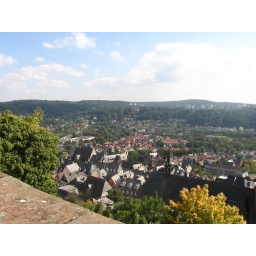
View east over Marburg from middle castle defensive wall